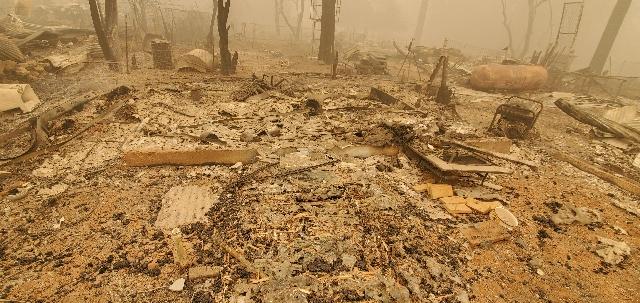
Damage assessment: destroyed